Old City (Shanghai)

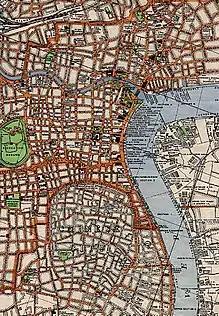
The round shape of the Old City is still clearly visible in maps: in this 1933 map, it is labelled the "Chinese City" (at bottom). Immediately to the north, east and west is the French Concession, and further to the north is the International Settlement.

The Old City of Shanghai stands on the site of a relatively small settlement in ancient times, which began to develop in importance in the 12th and 13th century due to the siltration of waterways further upstream, causing dock and market activities to move from larger upstream towns to this location. In 1267, in the Song dynasty, Shanghai was raised to township status, with a military garrison, within Huating County. In 1277, Shanghai township was chosen as the location of one of seven customs authorities across the empire to handle overseas trade; the surrounding Huating County was raised to prefecture level. The location of the customs office(which later became the office of Shanghai's county government), became a centre around which the Old City grew.